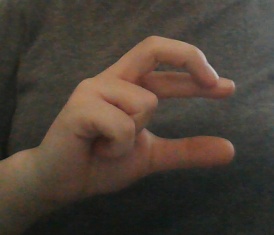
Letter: thal